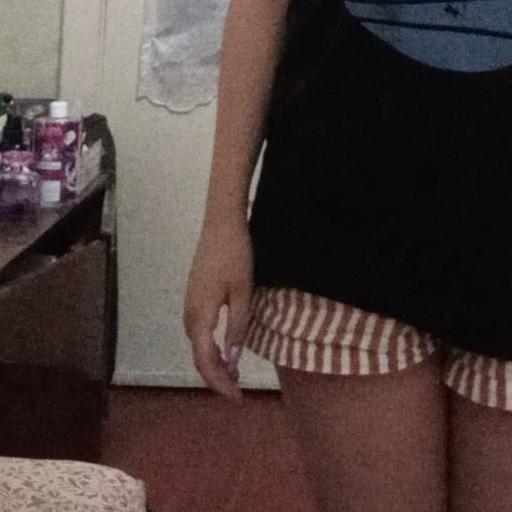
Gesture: no_gesture